Kish Air Flight 7170

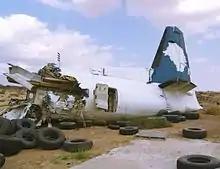
The remains of Kish Air Flight 7170, one year after the crash

Kish Air Flight 7170 was a scheduled international passenger flight from Kish Island in Iran to Sharjah, United Arab Emirates, operated by Iranian airline Kish Air. On February 10, 2004, the aircraft serving the route, a Fokker 50, lost control and crashed onto terrain while on approach to Sharjah International Airport. A total of 43 out of 46 people on board were killed in the crash, making it the deadliest air disaster involving the Fokker 50.